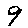
Label: 9